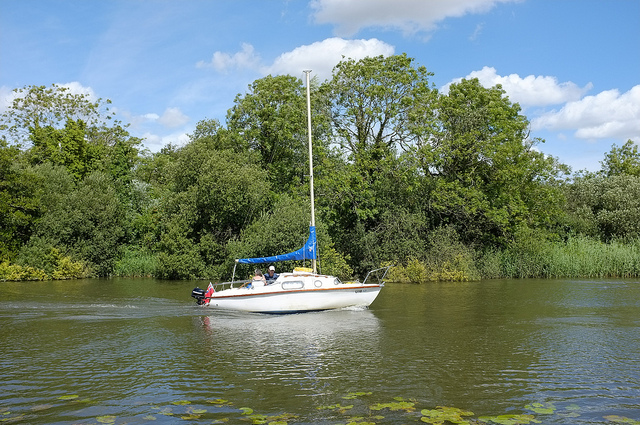
user: Given an image and a question. Answer the question in a short answer. Question: How tall is the mast on this boat? Short Answer:
assistant: 10feet